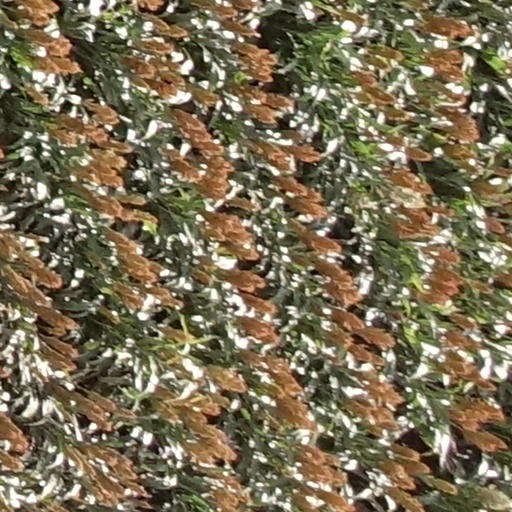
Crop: sorghum